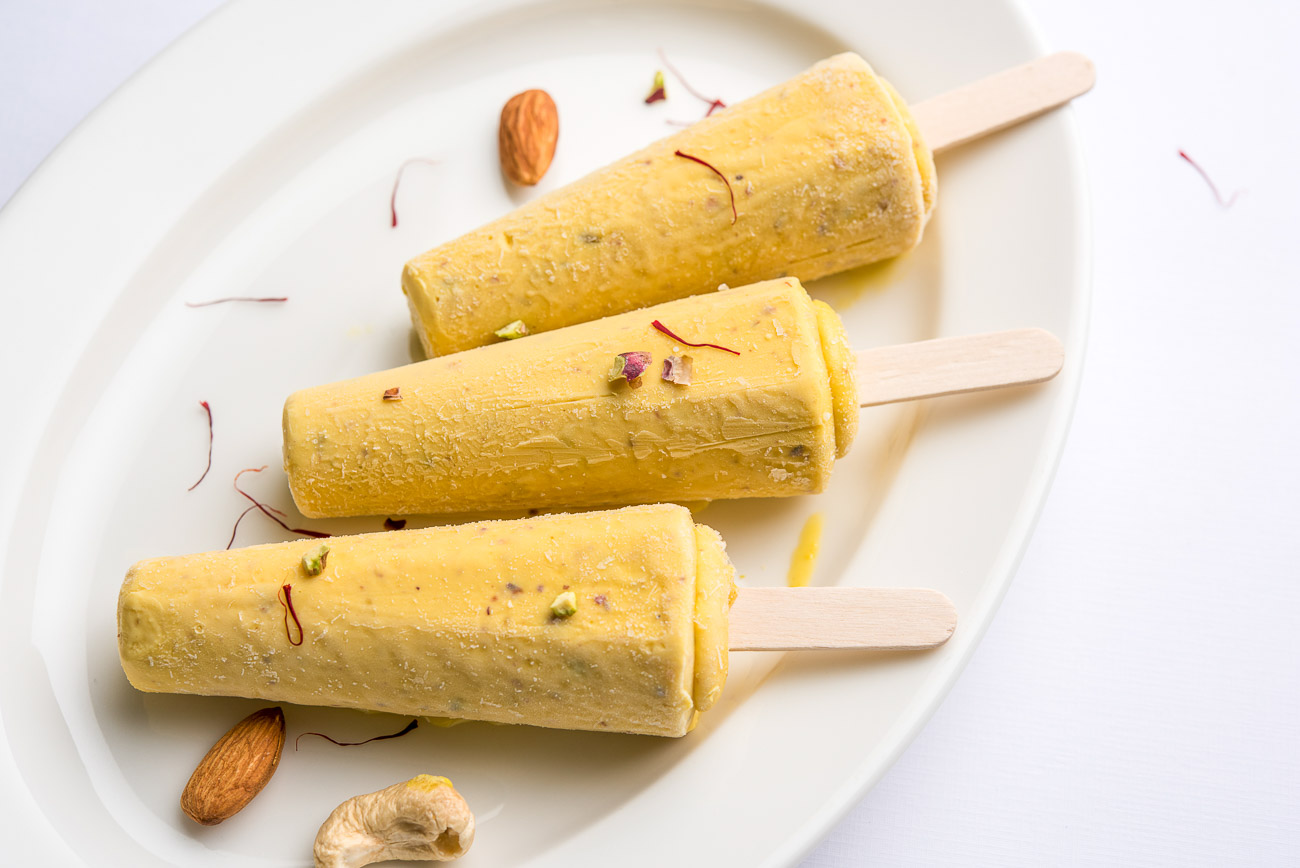
Dish: kulfi